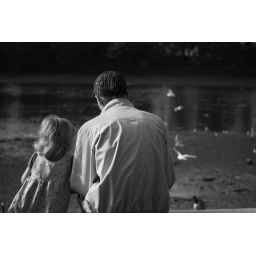
2 of my kids, daisy and josh, by the river thames, london